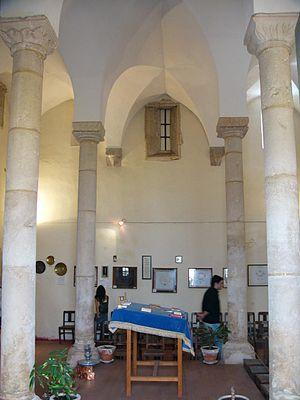
La Synagogue de Tomar est une synagogue située dans le centre historique de la ville de Tomar au Portugal.